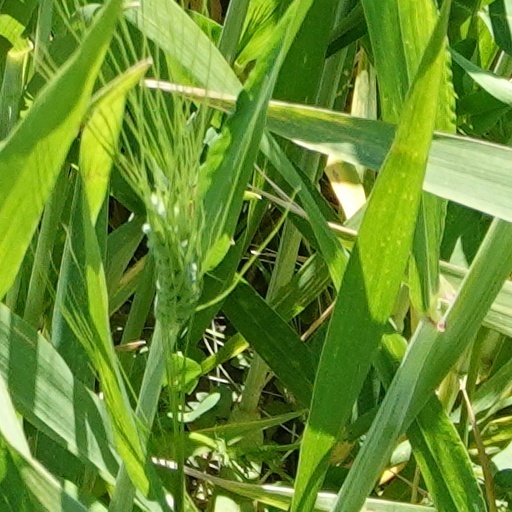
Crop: wheat